Johanna Marie Fosie

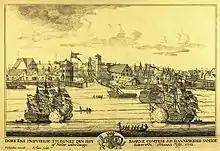
"The inauguration of the Old Dock in Copenhagen 1739" by Johanna Marie Fosie, The Royal Library, Denmark, 1743

Johanna Marie Fosie (24 March 1726 – 23 August 1764) was a Danish painter, the first professional native female artist in Denmark.